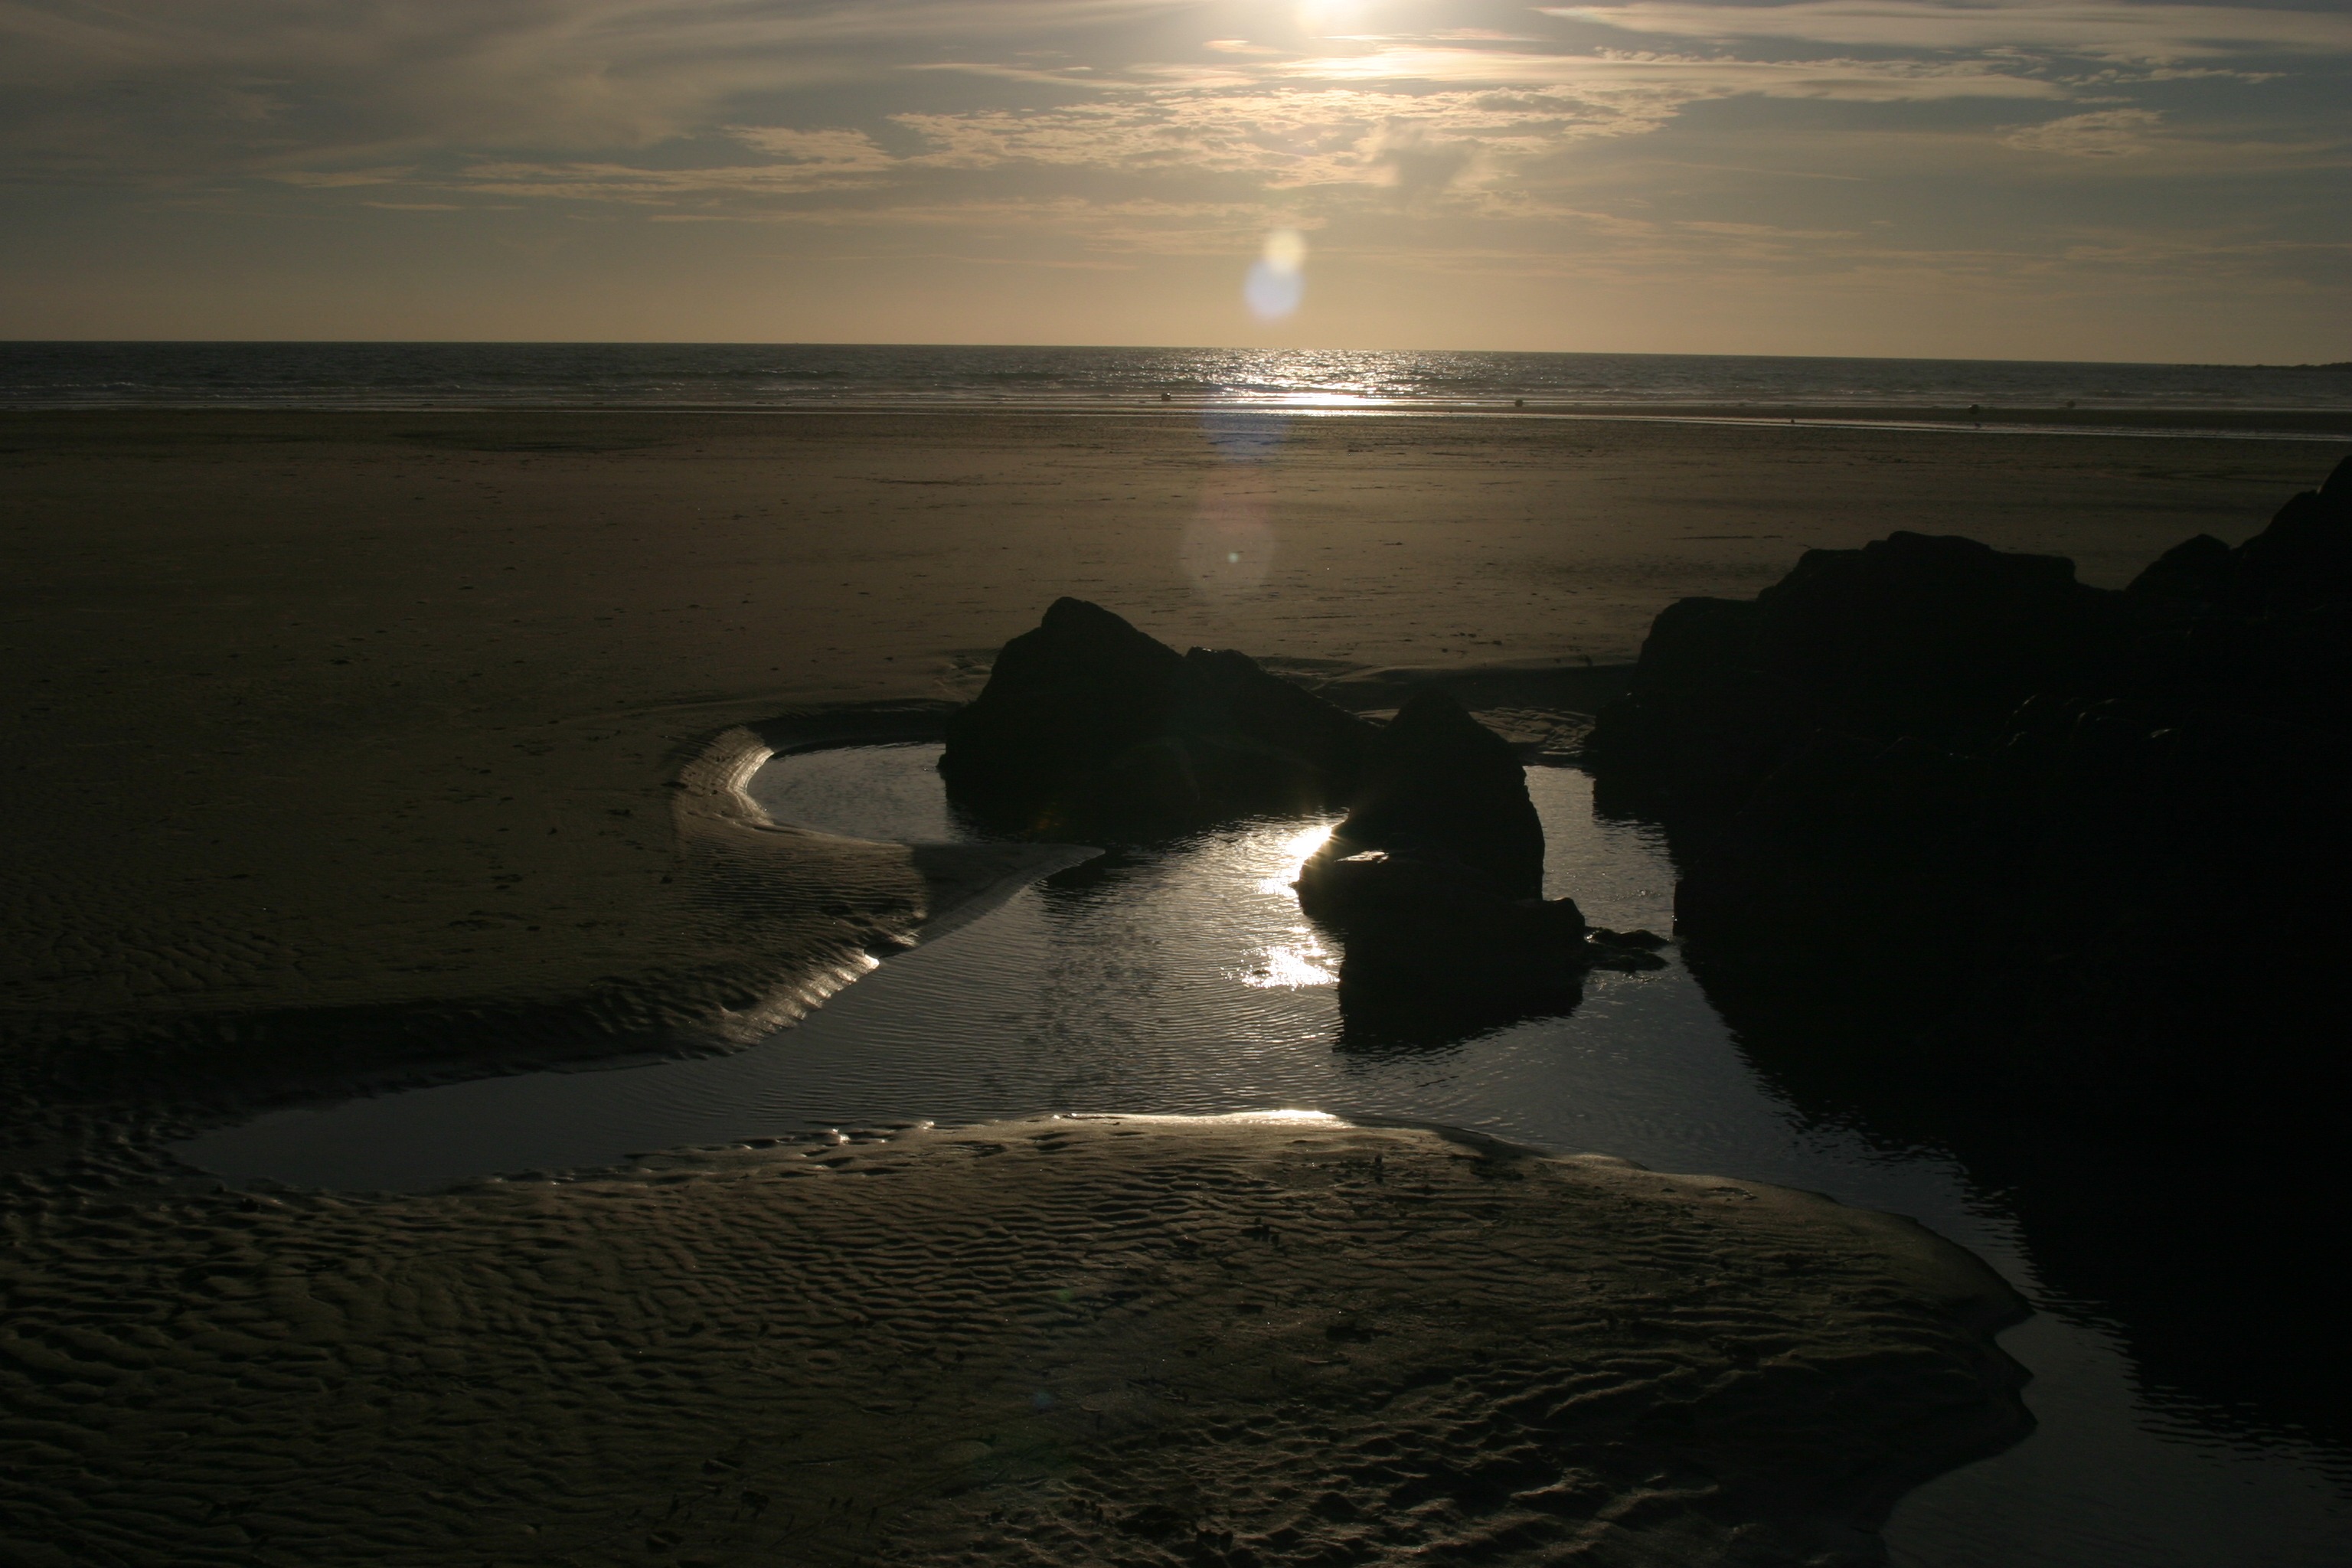
beach, sea, coast, rock, ocean, horizon, light, cloud, sun, sunrise, sunset, sunlight, morning, shore, wave, dawn, cliff, dusk, evening, reflection, bay, romantic, terrain, body of water, mood, abendstimmung, cape, back light, atmospheric phenomenon, wind wave